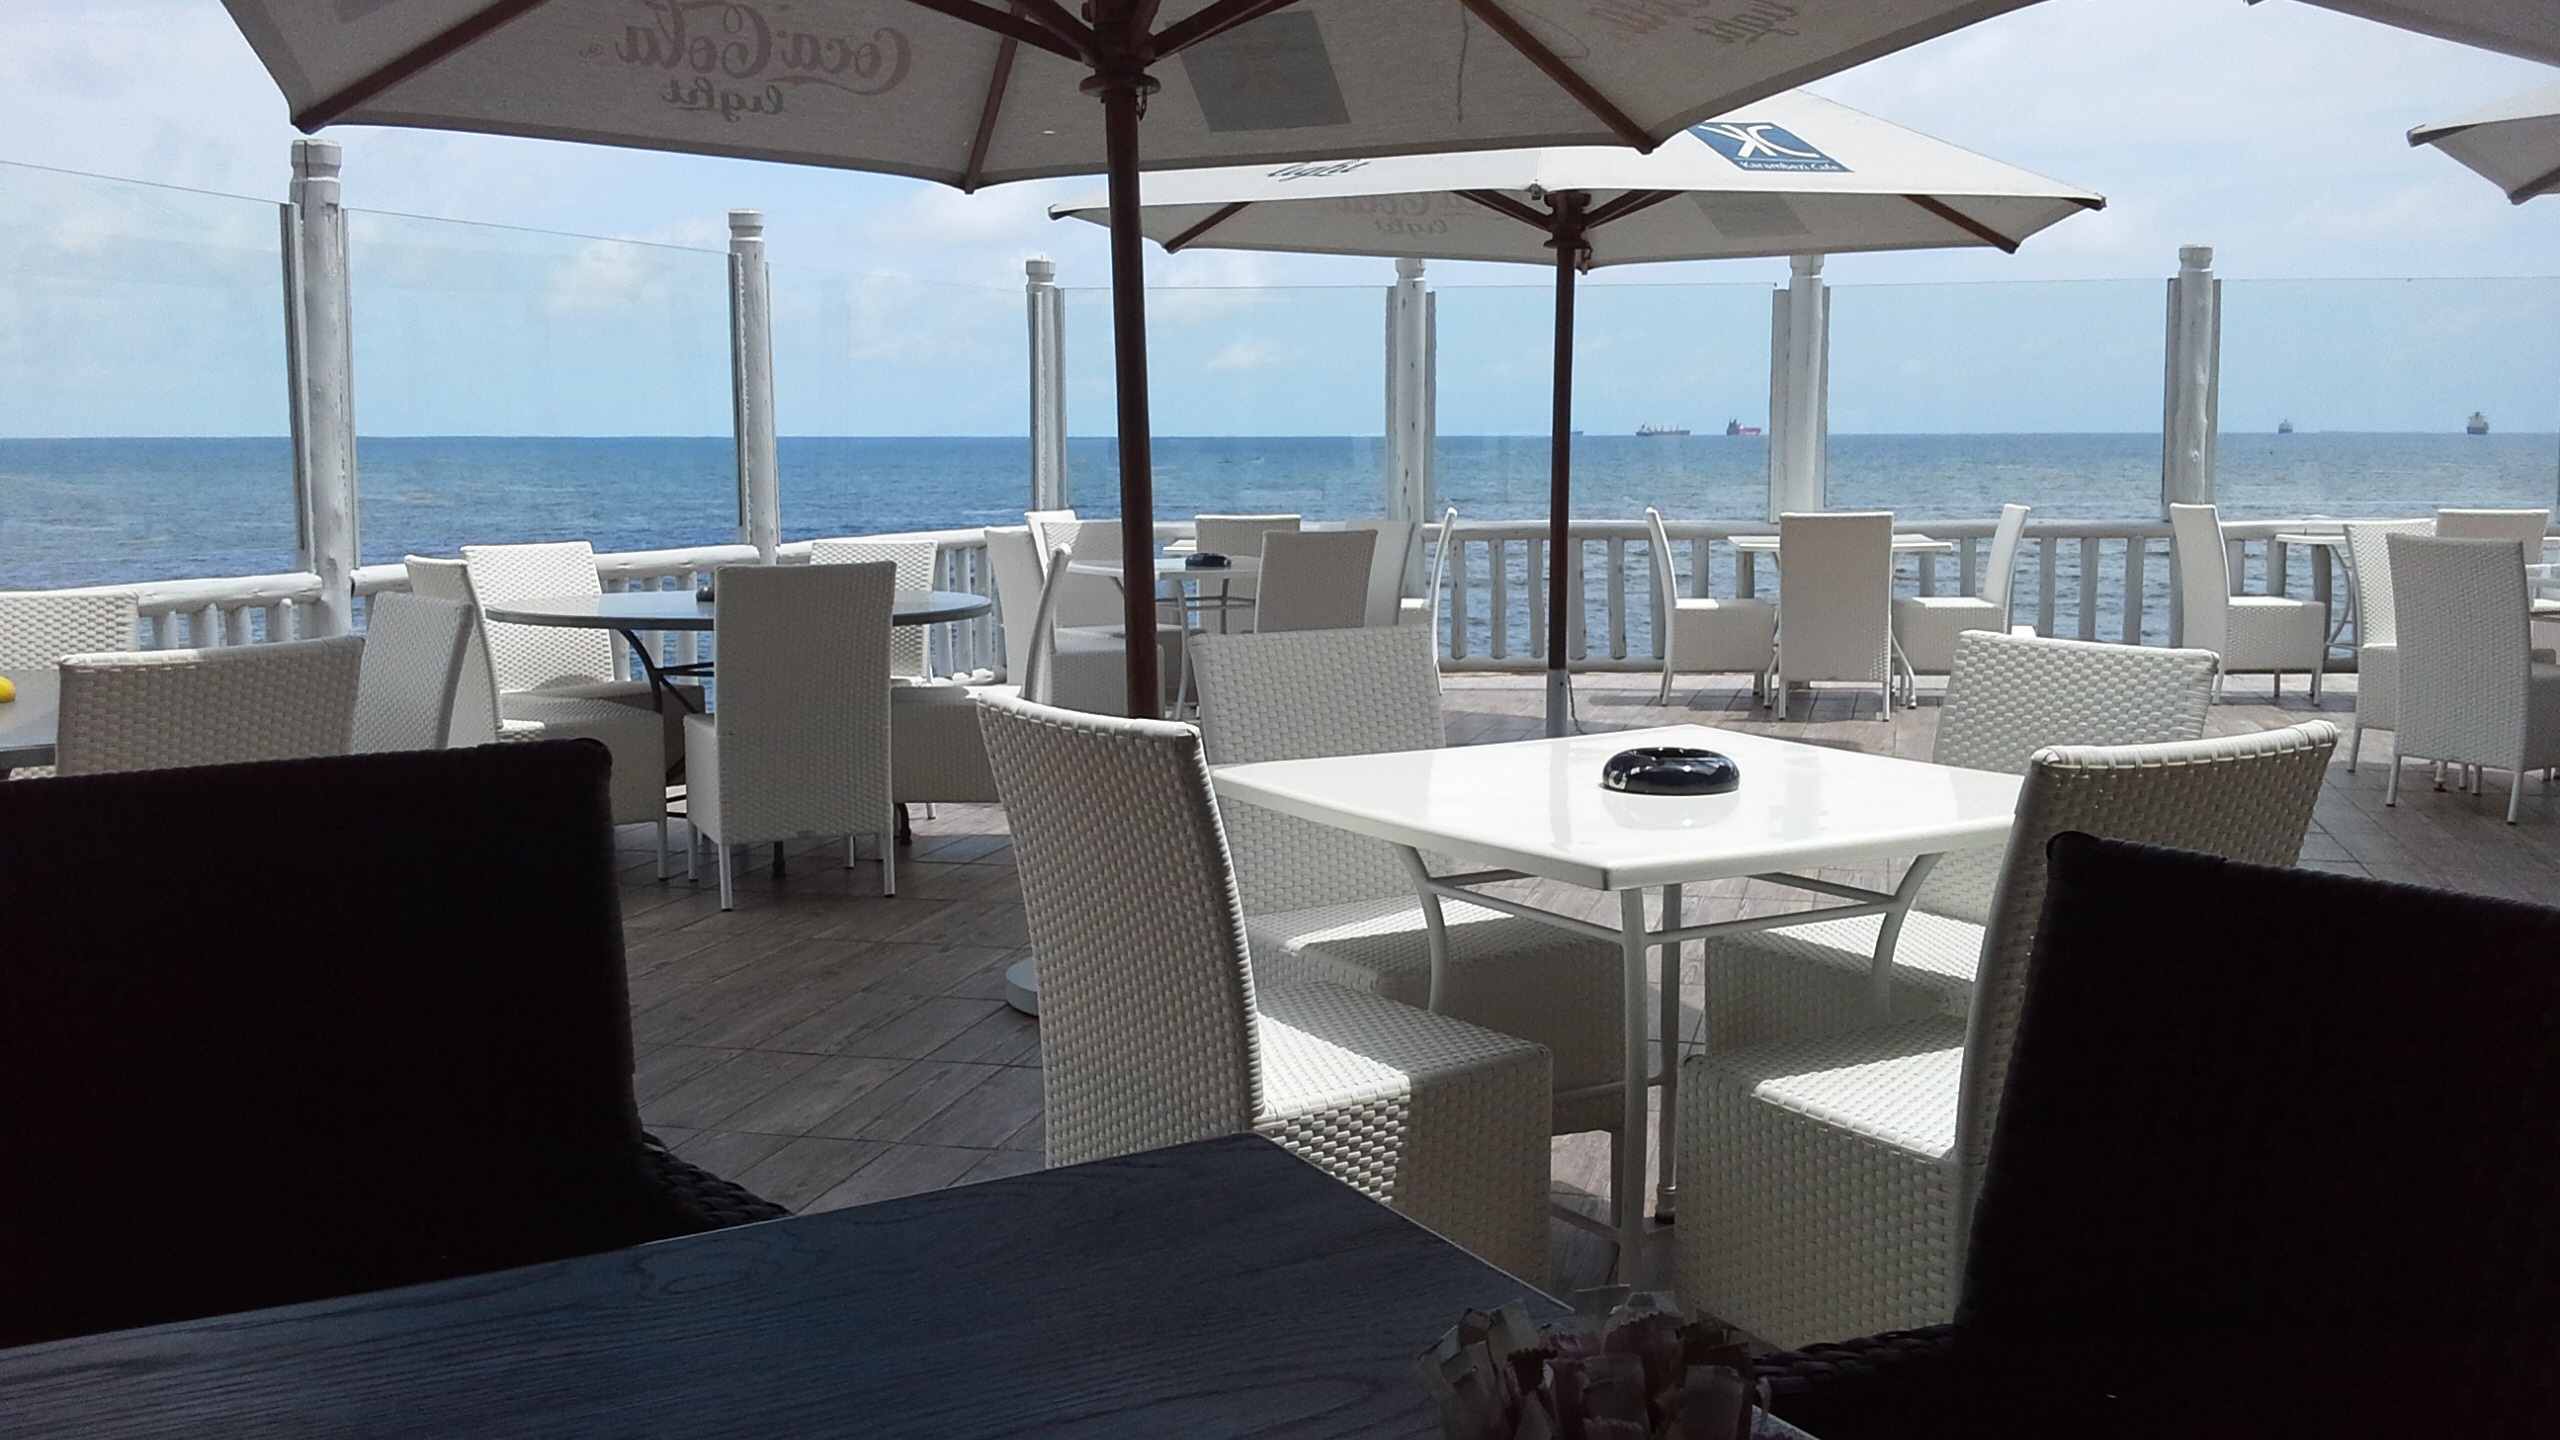
sea, cafe, boat, villa, ship, cliff, vehicle, yacht, property, room, apartment, terrace, estate, watercraft, passenger ship, luxury yacht